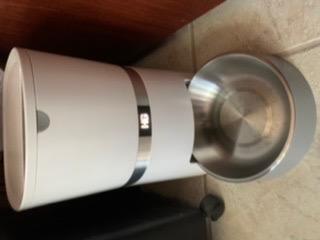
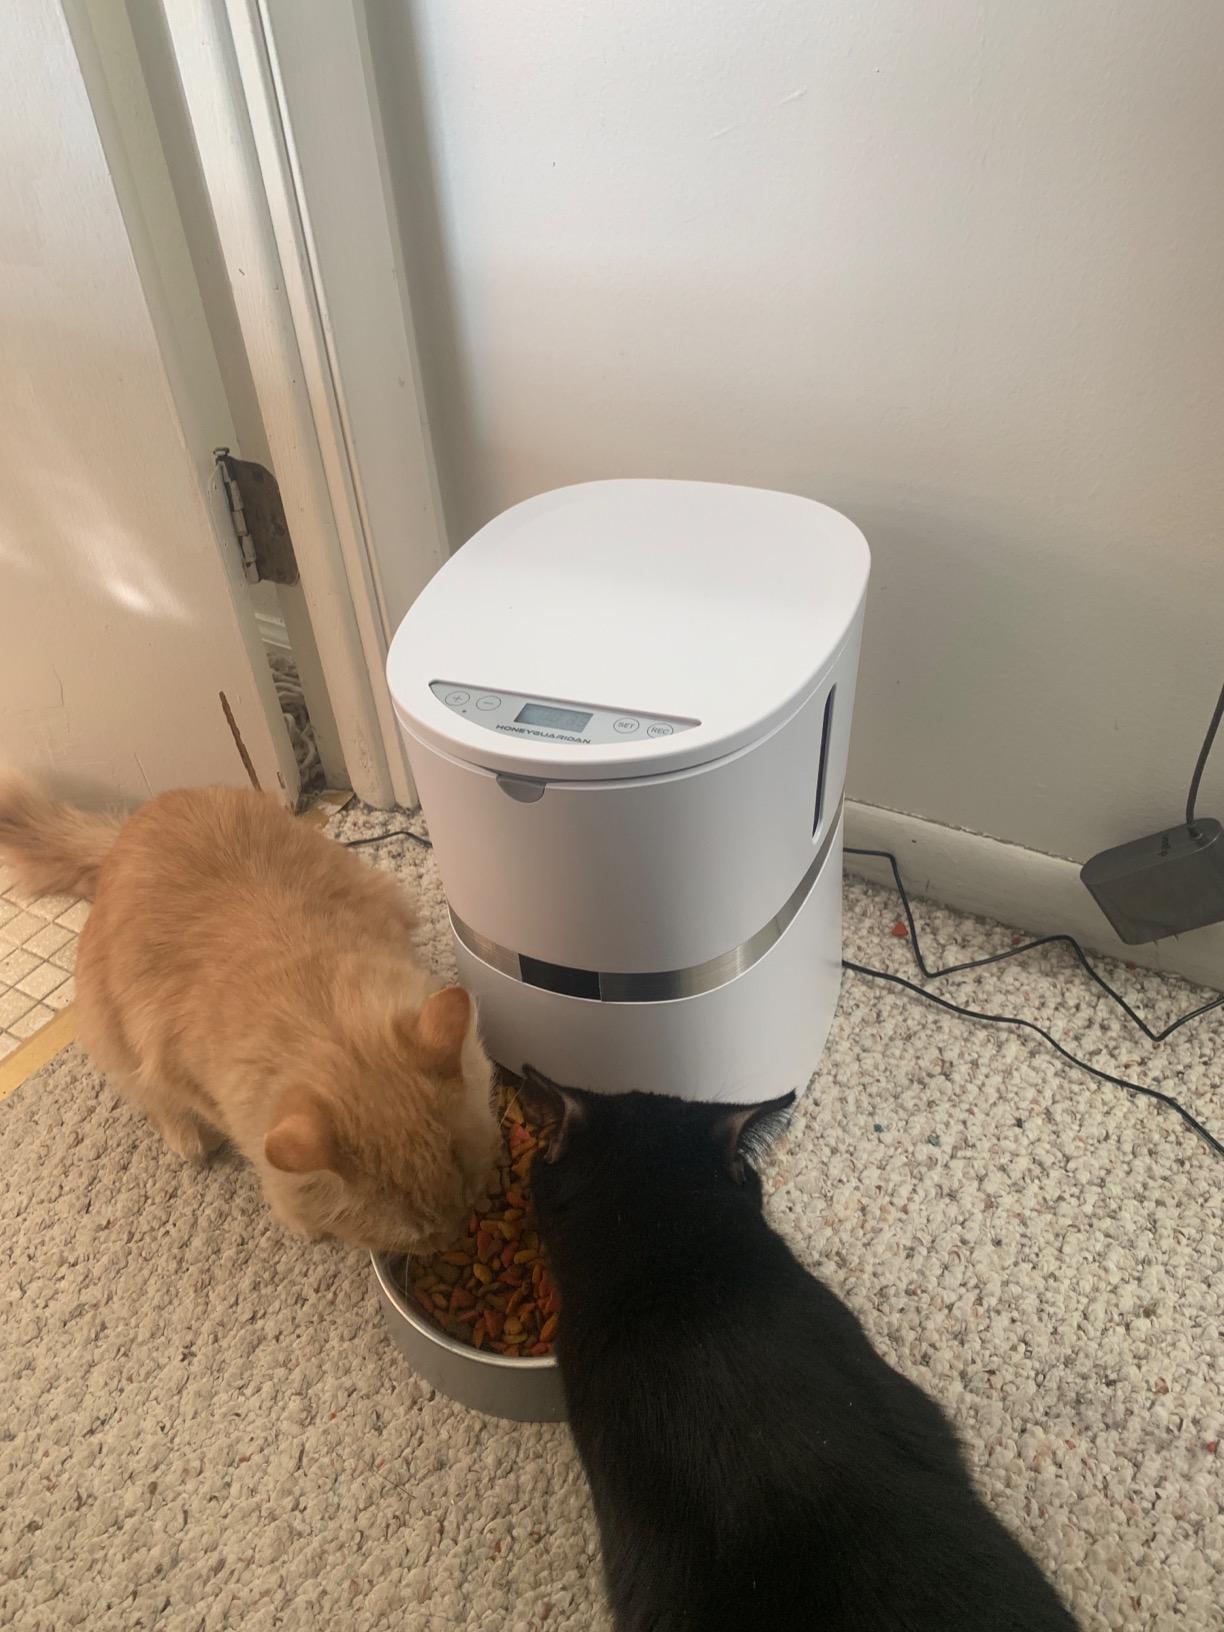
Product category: items_feeder
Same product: yes